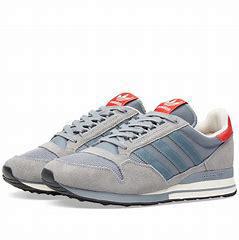
Brand: Adidas
Model: ZX 500